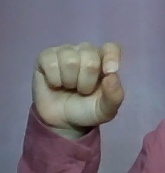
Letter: fa